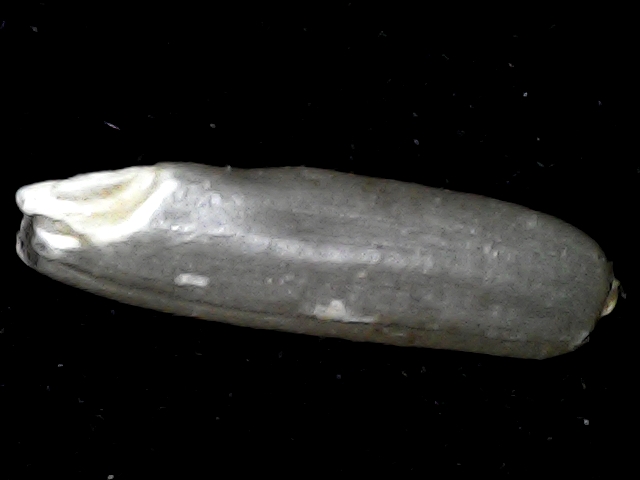
Rice variety: BD87